Imran Khan (film actor)

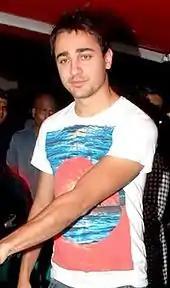
Khan at the screening of "I Hate Luv Storys", 2010

Following "Jaane Tu... Ya Jaane Na", Khan starred in Sanjay Gadhvi's thriller "Kidnap", produced by Ashtavinayak head honcho Dhilin Mehta. He was cast as Kabir Devendra Sharma, a kidnapper who abducts a girl to settle an old score with her father, played by Minissha Lamba and Sanjay Dutt, respectively. The actor was initially hesitant to play the part (calling it "tricky and tough") because he couldn't relate to the character; according to him, he would not have been able to do it without Gadhvi's support and backing. In preparation for his role, Khan listened to metal and rock music for a year to become aggressive. While the film was a critical failure, his performance was generally well received by critics. Gaurav Malani, in a review for "The Economic Times", wrote: "Imran Khan is effective as the intelligent abductor who's always two steps ahead of his opponent. However, the natural actor could go easy on his lip movements that appear synthetic at times." "Kidnap" was also a commercial failure.